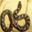
Label: snake